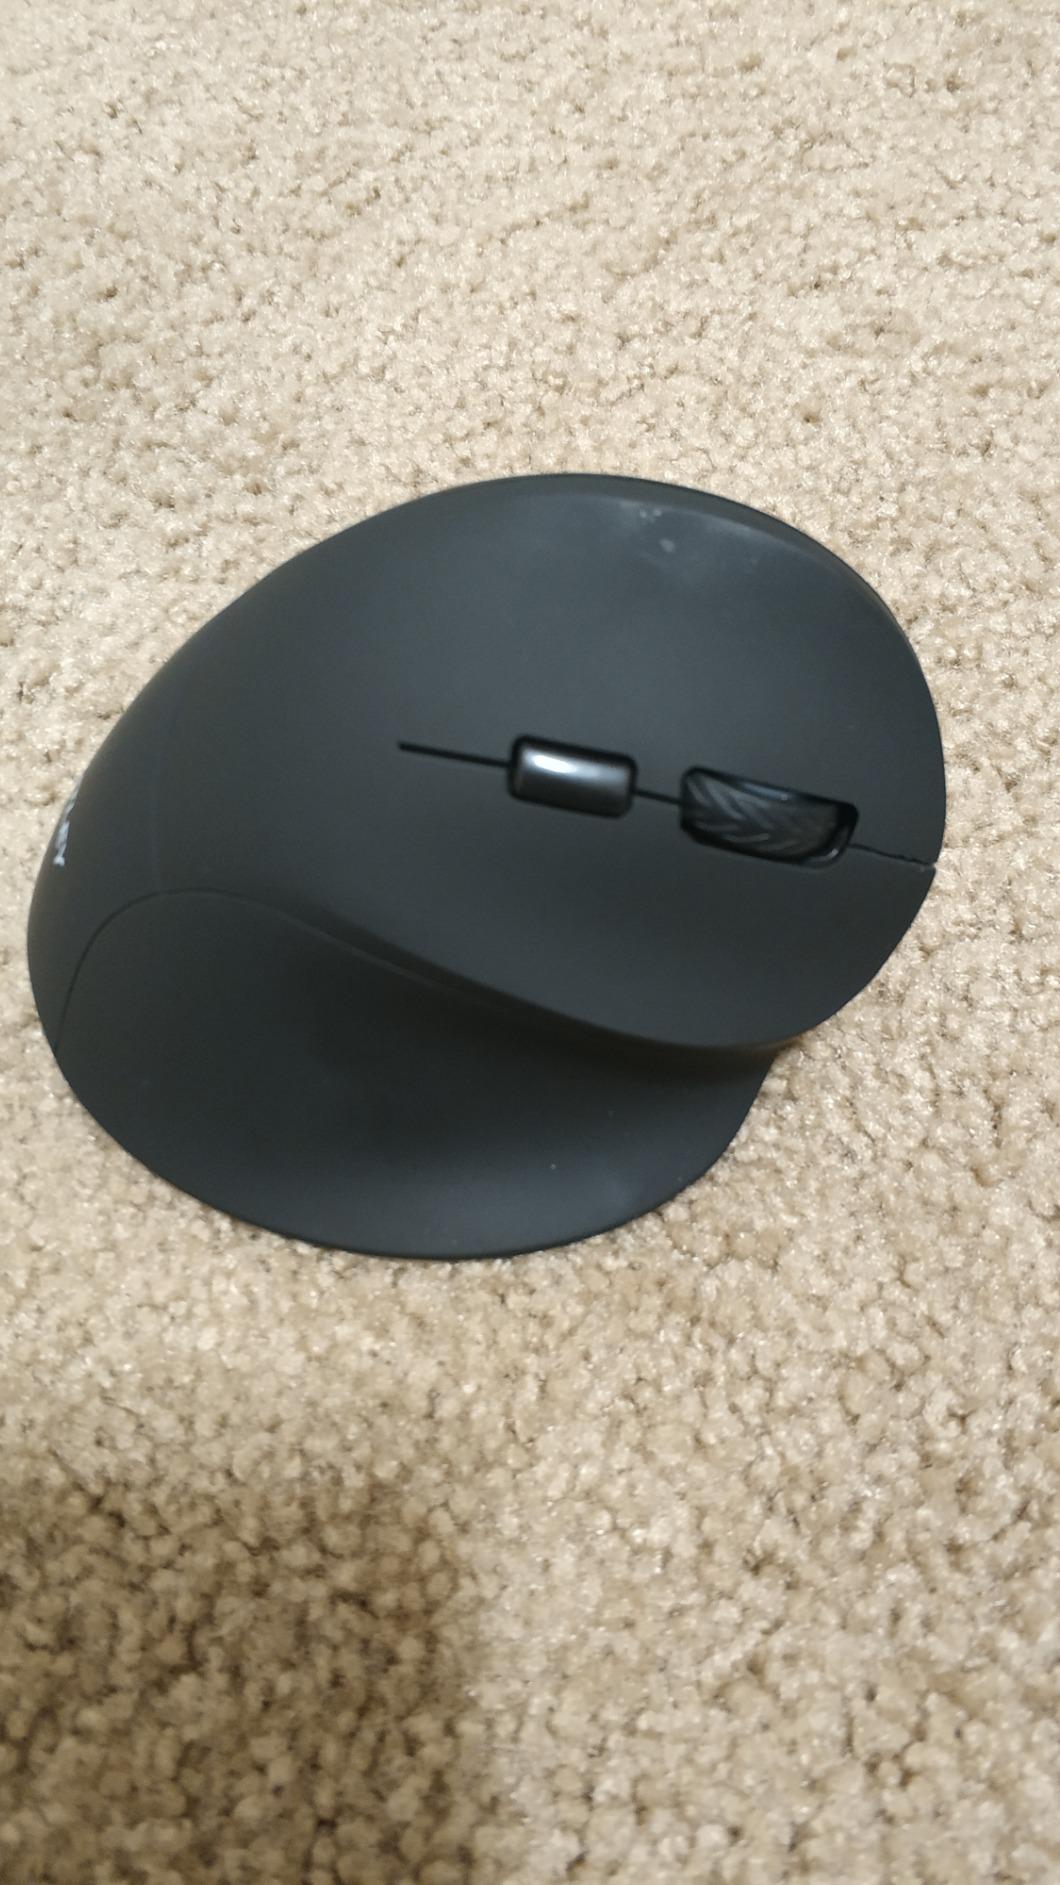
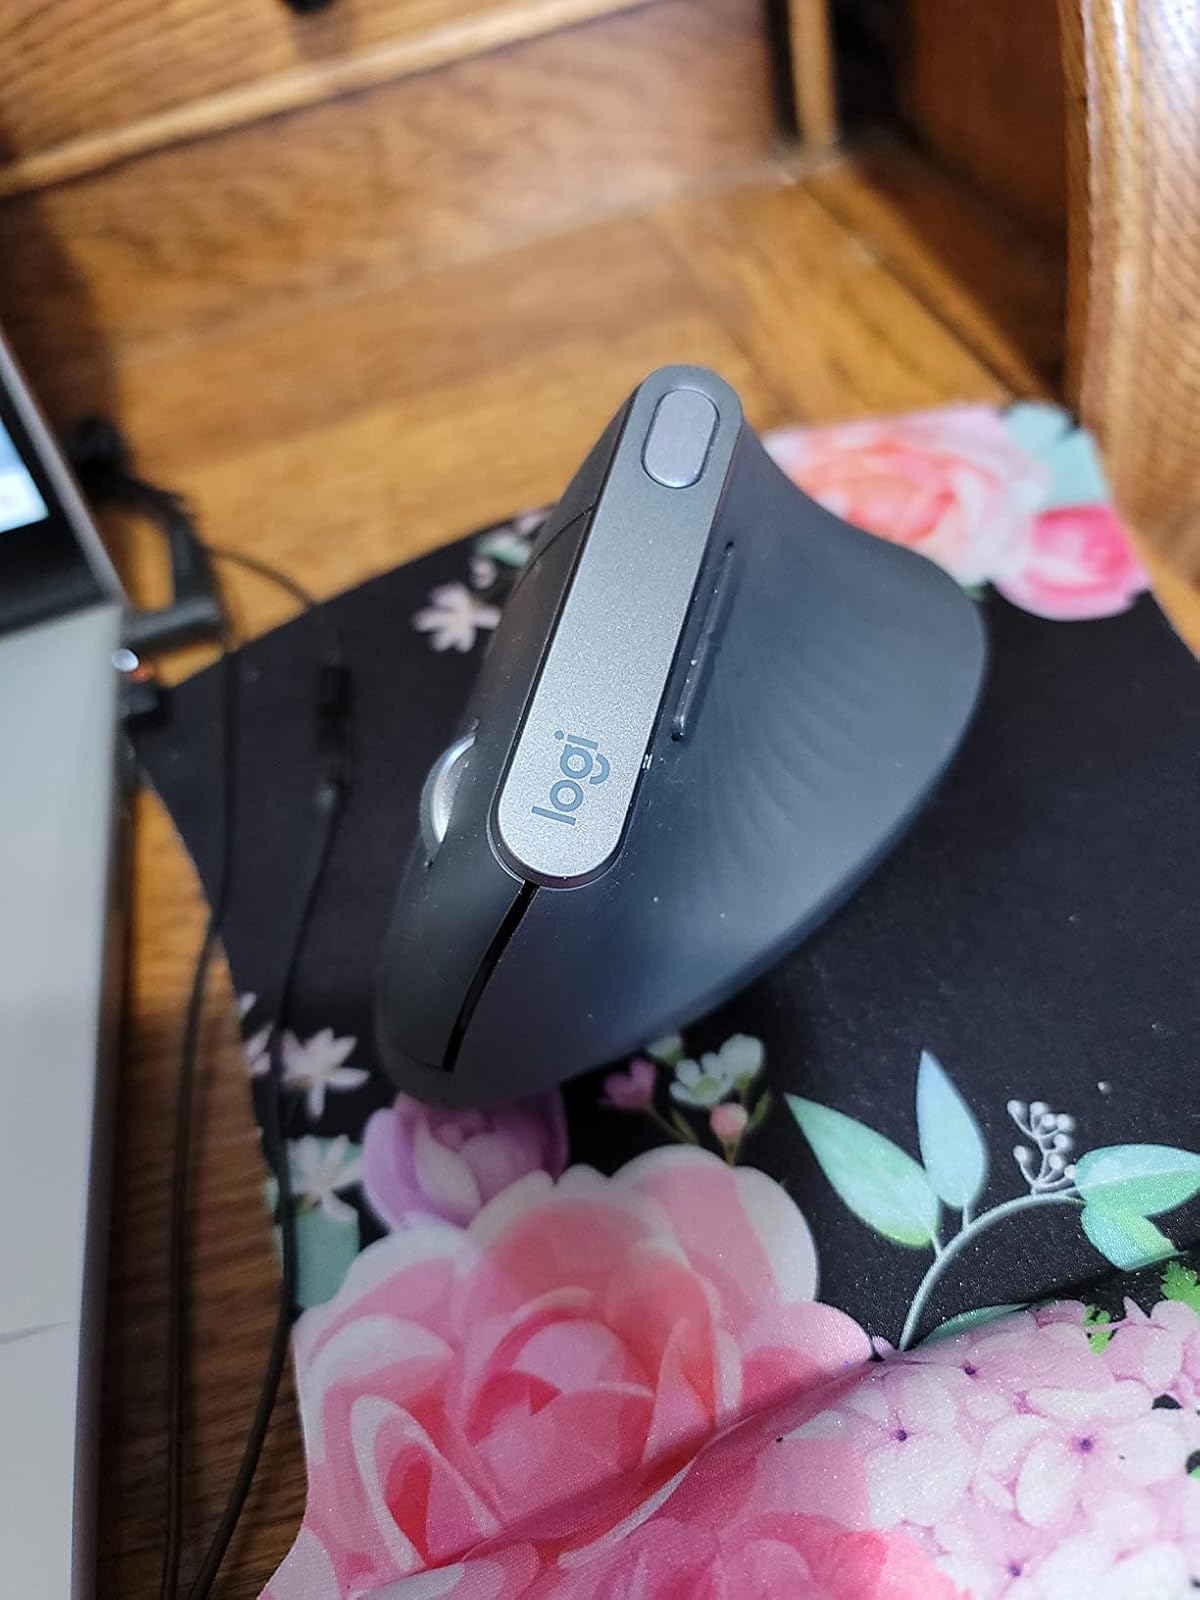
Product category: mouse
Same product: no